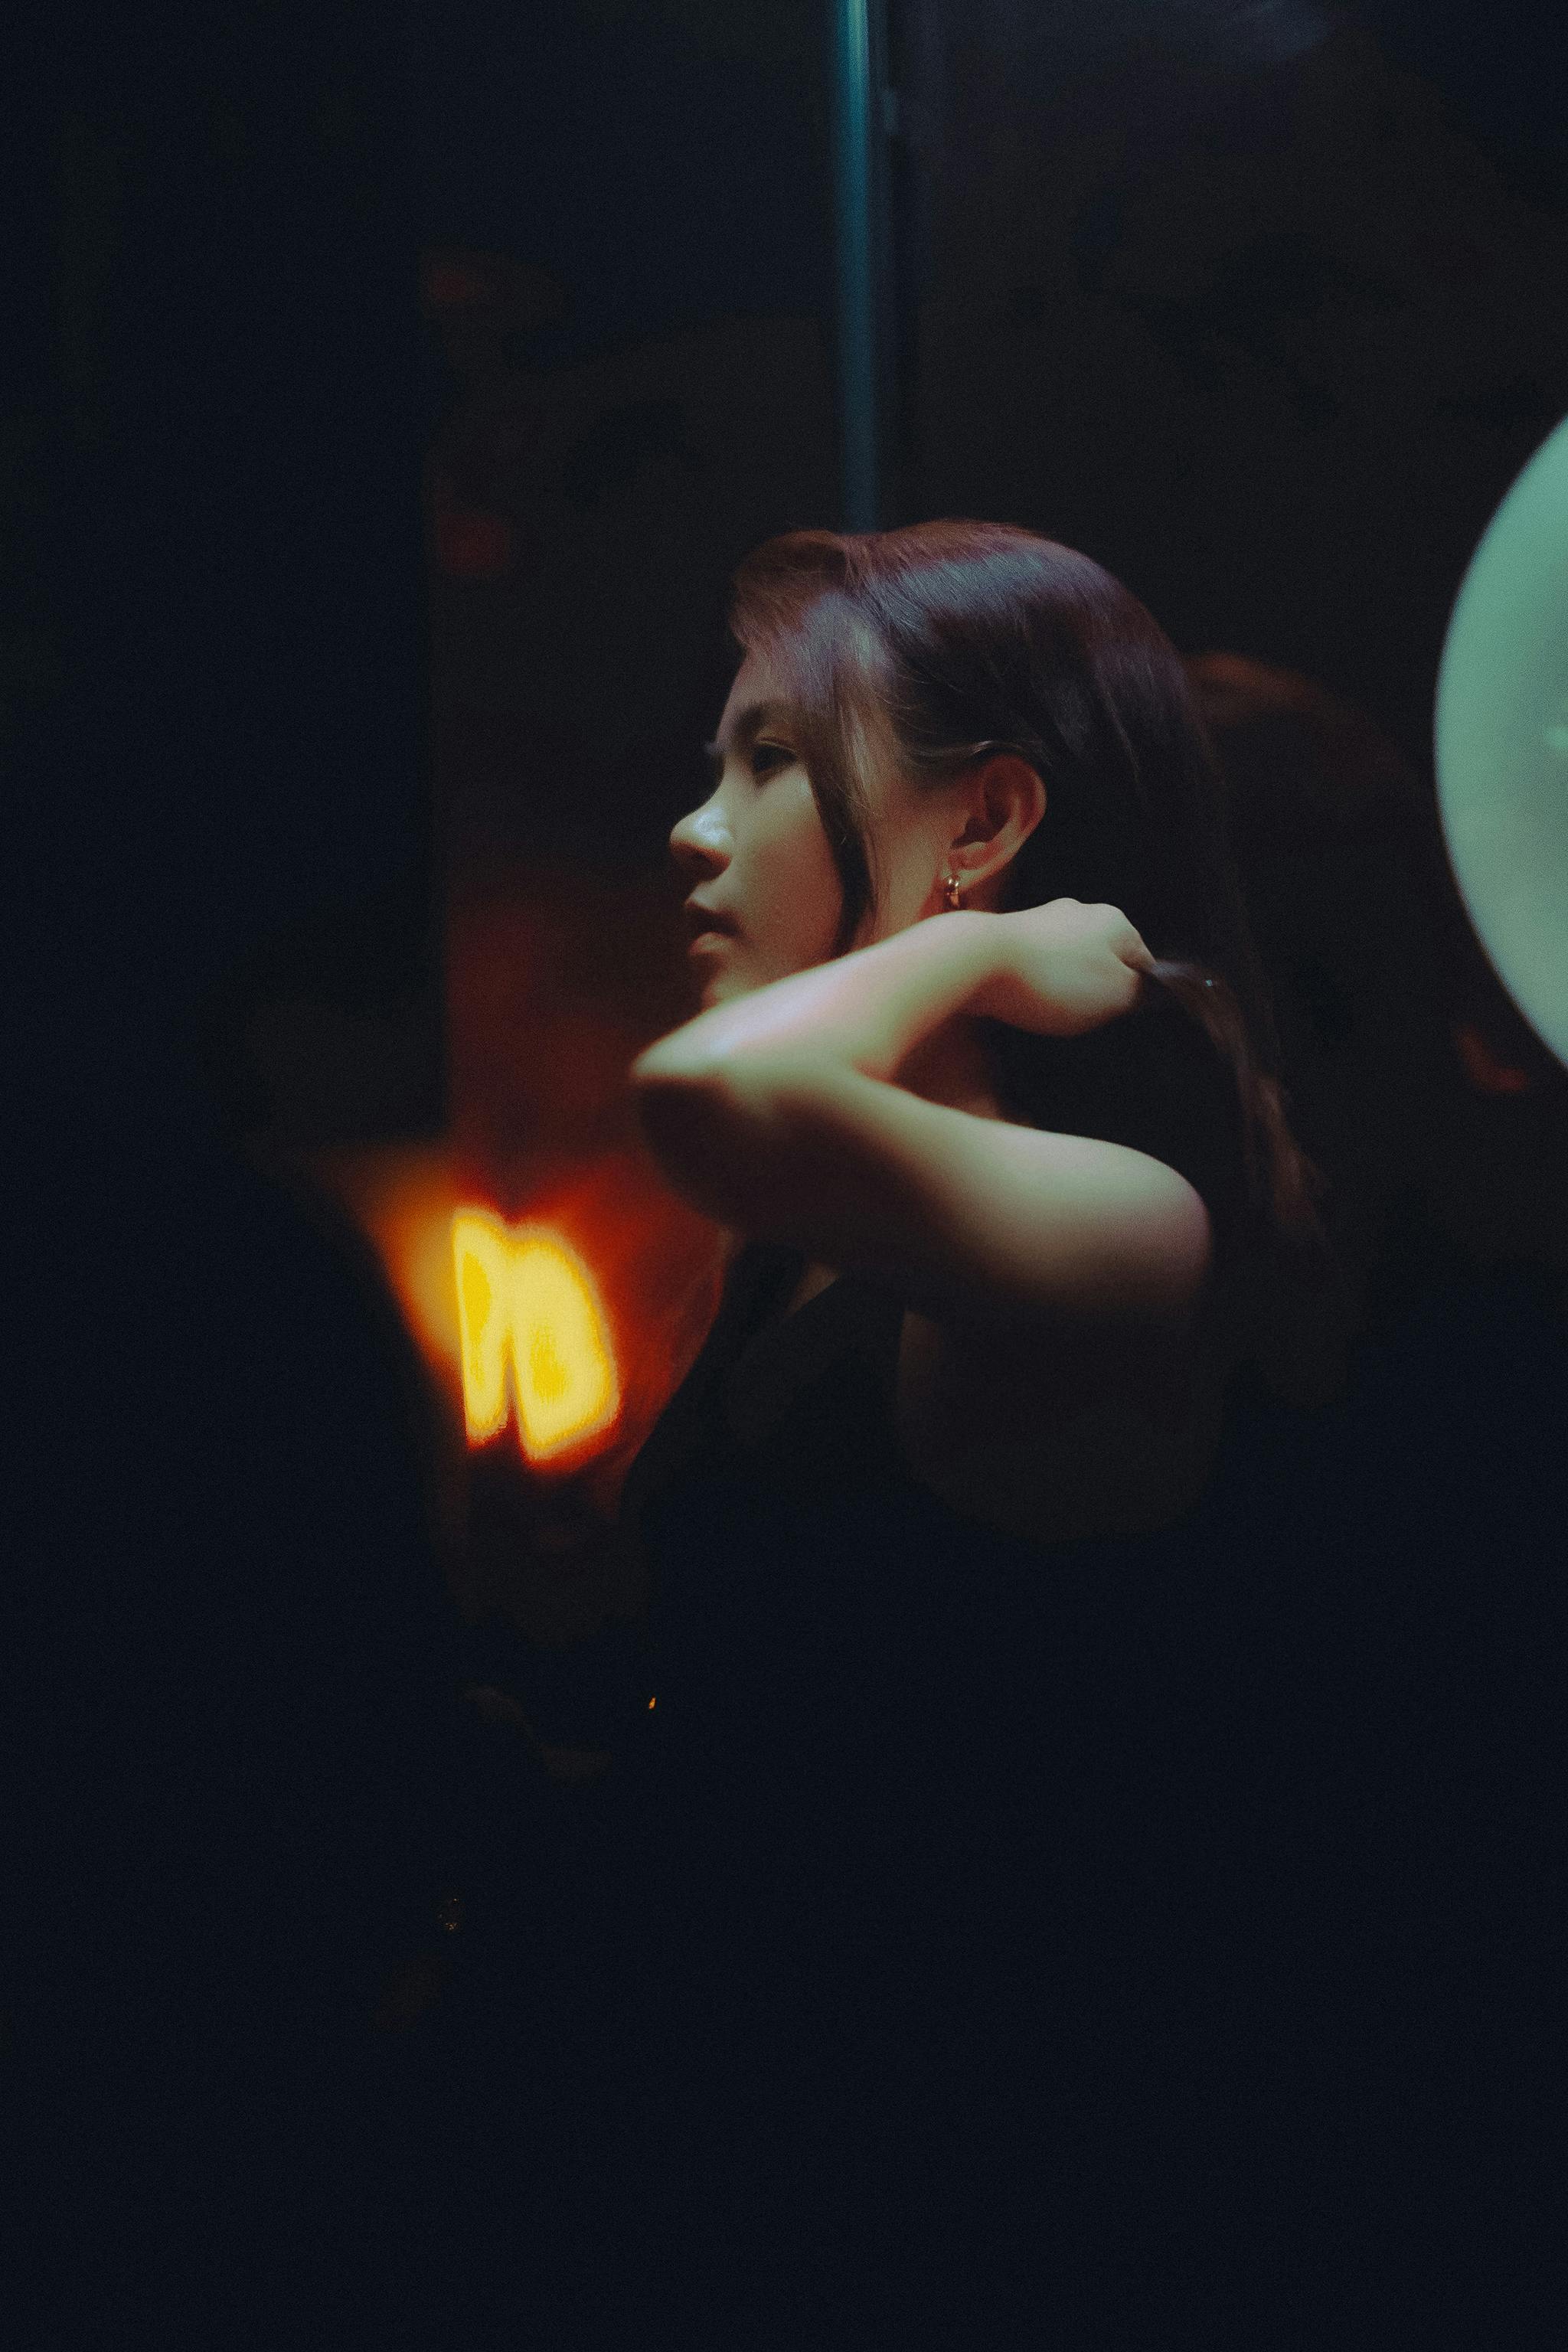
city, flash photography, art, gas, event, entertainment, fire, heat, fun, darkness, balloon, performing arts, toddler, candle, room, flame, night, circle, midnight, performance art, child